1947 Rawalpindi massacres

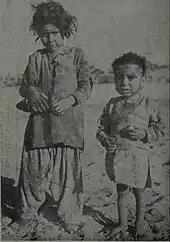
Two children who survived the massacres with sustained burn injuries.

The village of Thoha Khalsa was the site of a much-publicised massacre. An armed Muslim mob laid siege to the village, asking the Sikh residents to convert to Islam. Sikh men killed female members of their families to prevent their abduction and rape, before being killed themselves by the attackers. More than 90 Sikh women and children committed mass suicide after jumping into a well to avoid rape. The death toll at the village is estimated to be around 300. A similar massacre, mass suicide and looting also took place at the village of Choa Khalsa, where around 150 Sikhs—and a smaller number of Hindus—were killed, and in the Sikh village of Dhamali.